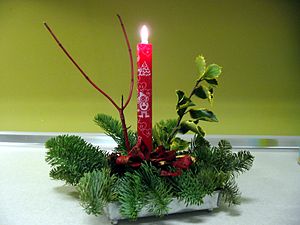
Julelys
Kalenderlys
Julelys er en fællesbetegnelse for alle de lys, der hører julen til. Og da julen også er en lysfest findes der mange udgaver af julelys.